Geoff Cameron

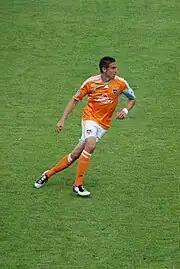
Cameron playing for Houston Dynamo

On October 31, 2008, it was announced that Cameron was a finalist for MLS Rookie of the Year along with Sean Franklin and Kheli Dube. Cameron played a key role for Houston in the CONCACAF Champions League and North American SuperLiga in 2008 and ended his debut season with 32 appearances, as the Dynamo reached the 2008 MLS Cup Playoffs but lost to New York Red Bulls in the semi-final. During the season Cameron also played for the reserves, helping them to win the MLS Reserve League.